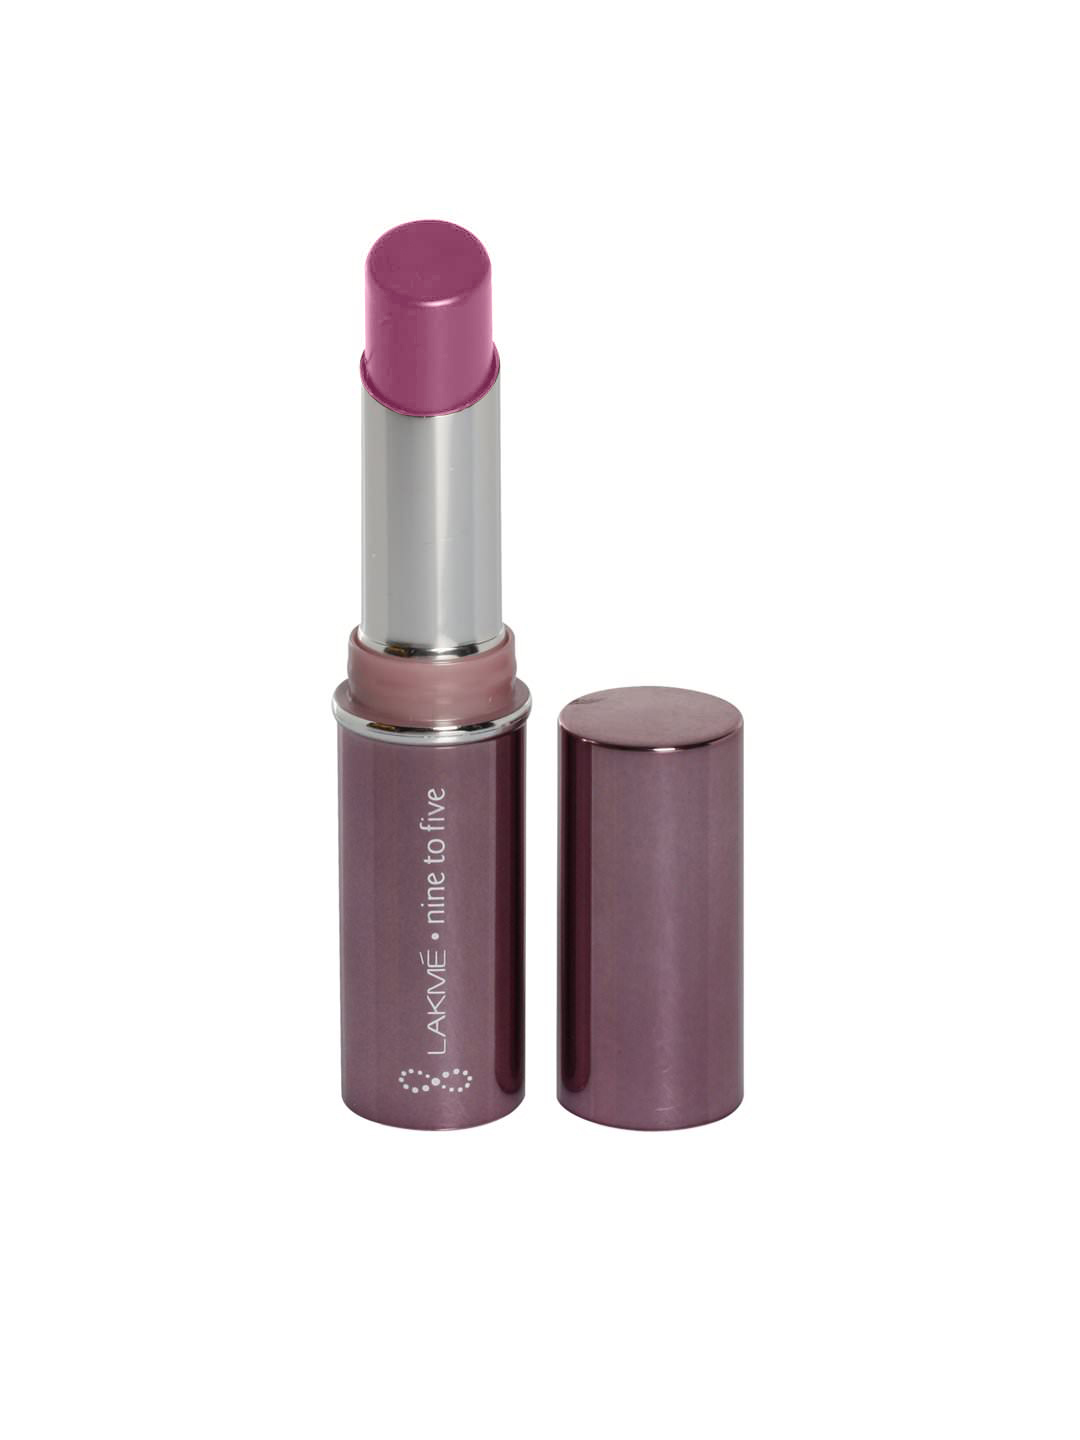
Lakme Nine to Five Day Perfect Twilight Flame Lip Color
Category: Personal Care / Lips / Lipstick
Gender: Women
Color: Purple
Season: Spring 2017
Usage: Casual